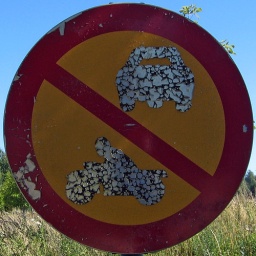
From a gravel road in Haninge with a sign to match.